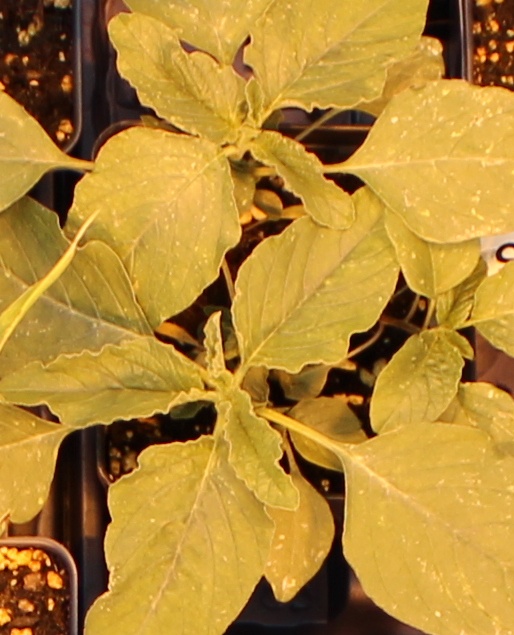
Label: Redroot Pigweed